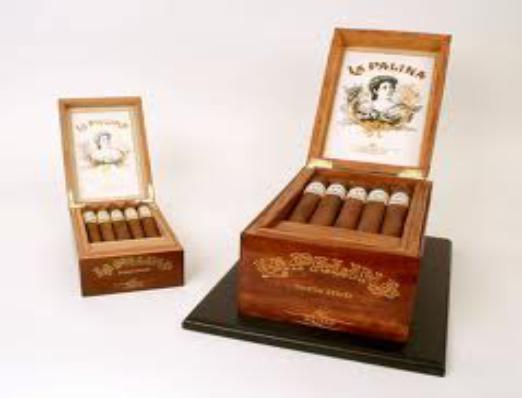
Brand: La Palina
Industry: Necessities